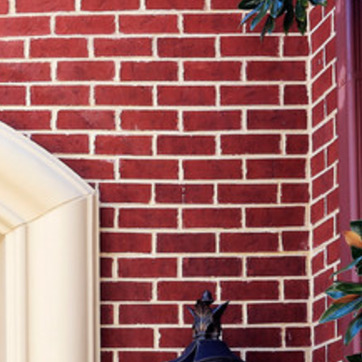
Material: brick